CocoRosie

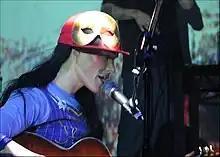
Sierra performing live in 2005.

In May 2007, while touring in support of "The Adventures of Ghosthorse and Stillborn", the band was involved in an incident which resulted in the cancellation of the remainder of the North American leg of the tour. No official explanation was released; vague and unconfirmed reports claimed that unidentified members of the band were arrested and deported while crossing the Canada–US border.